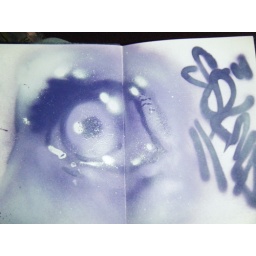
He also did an eye in my black book